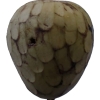
Label: cherimoya